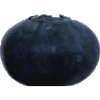
Label: blueberry